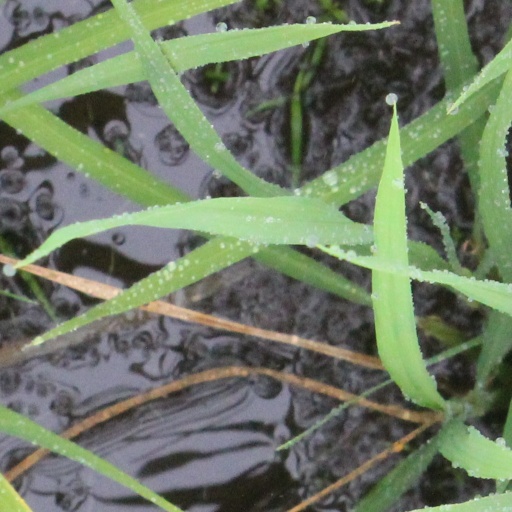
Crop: rice